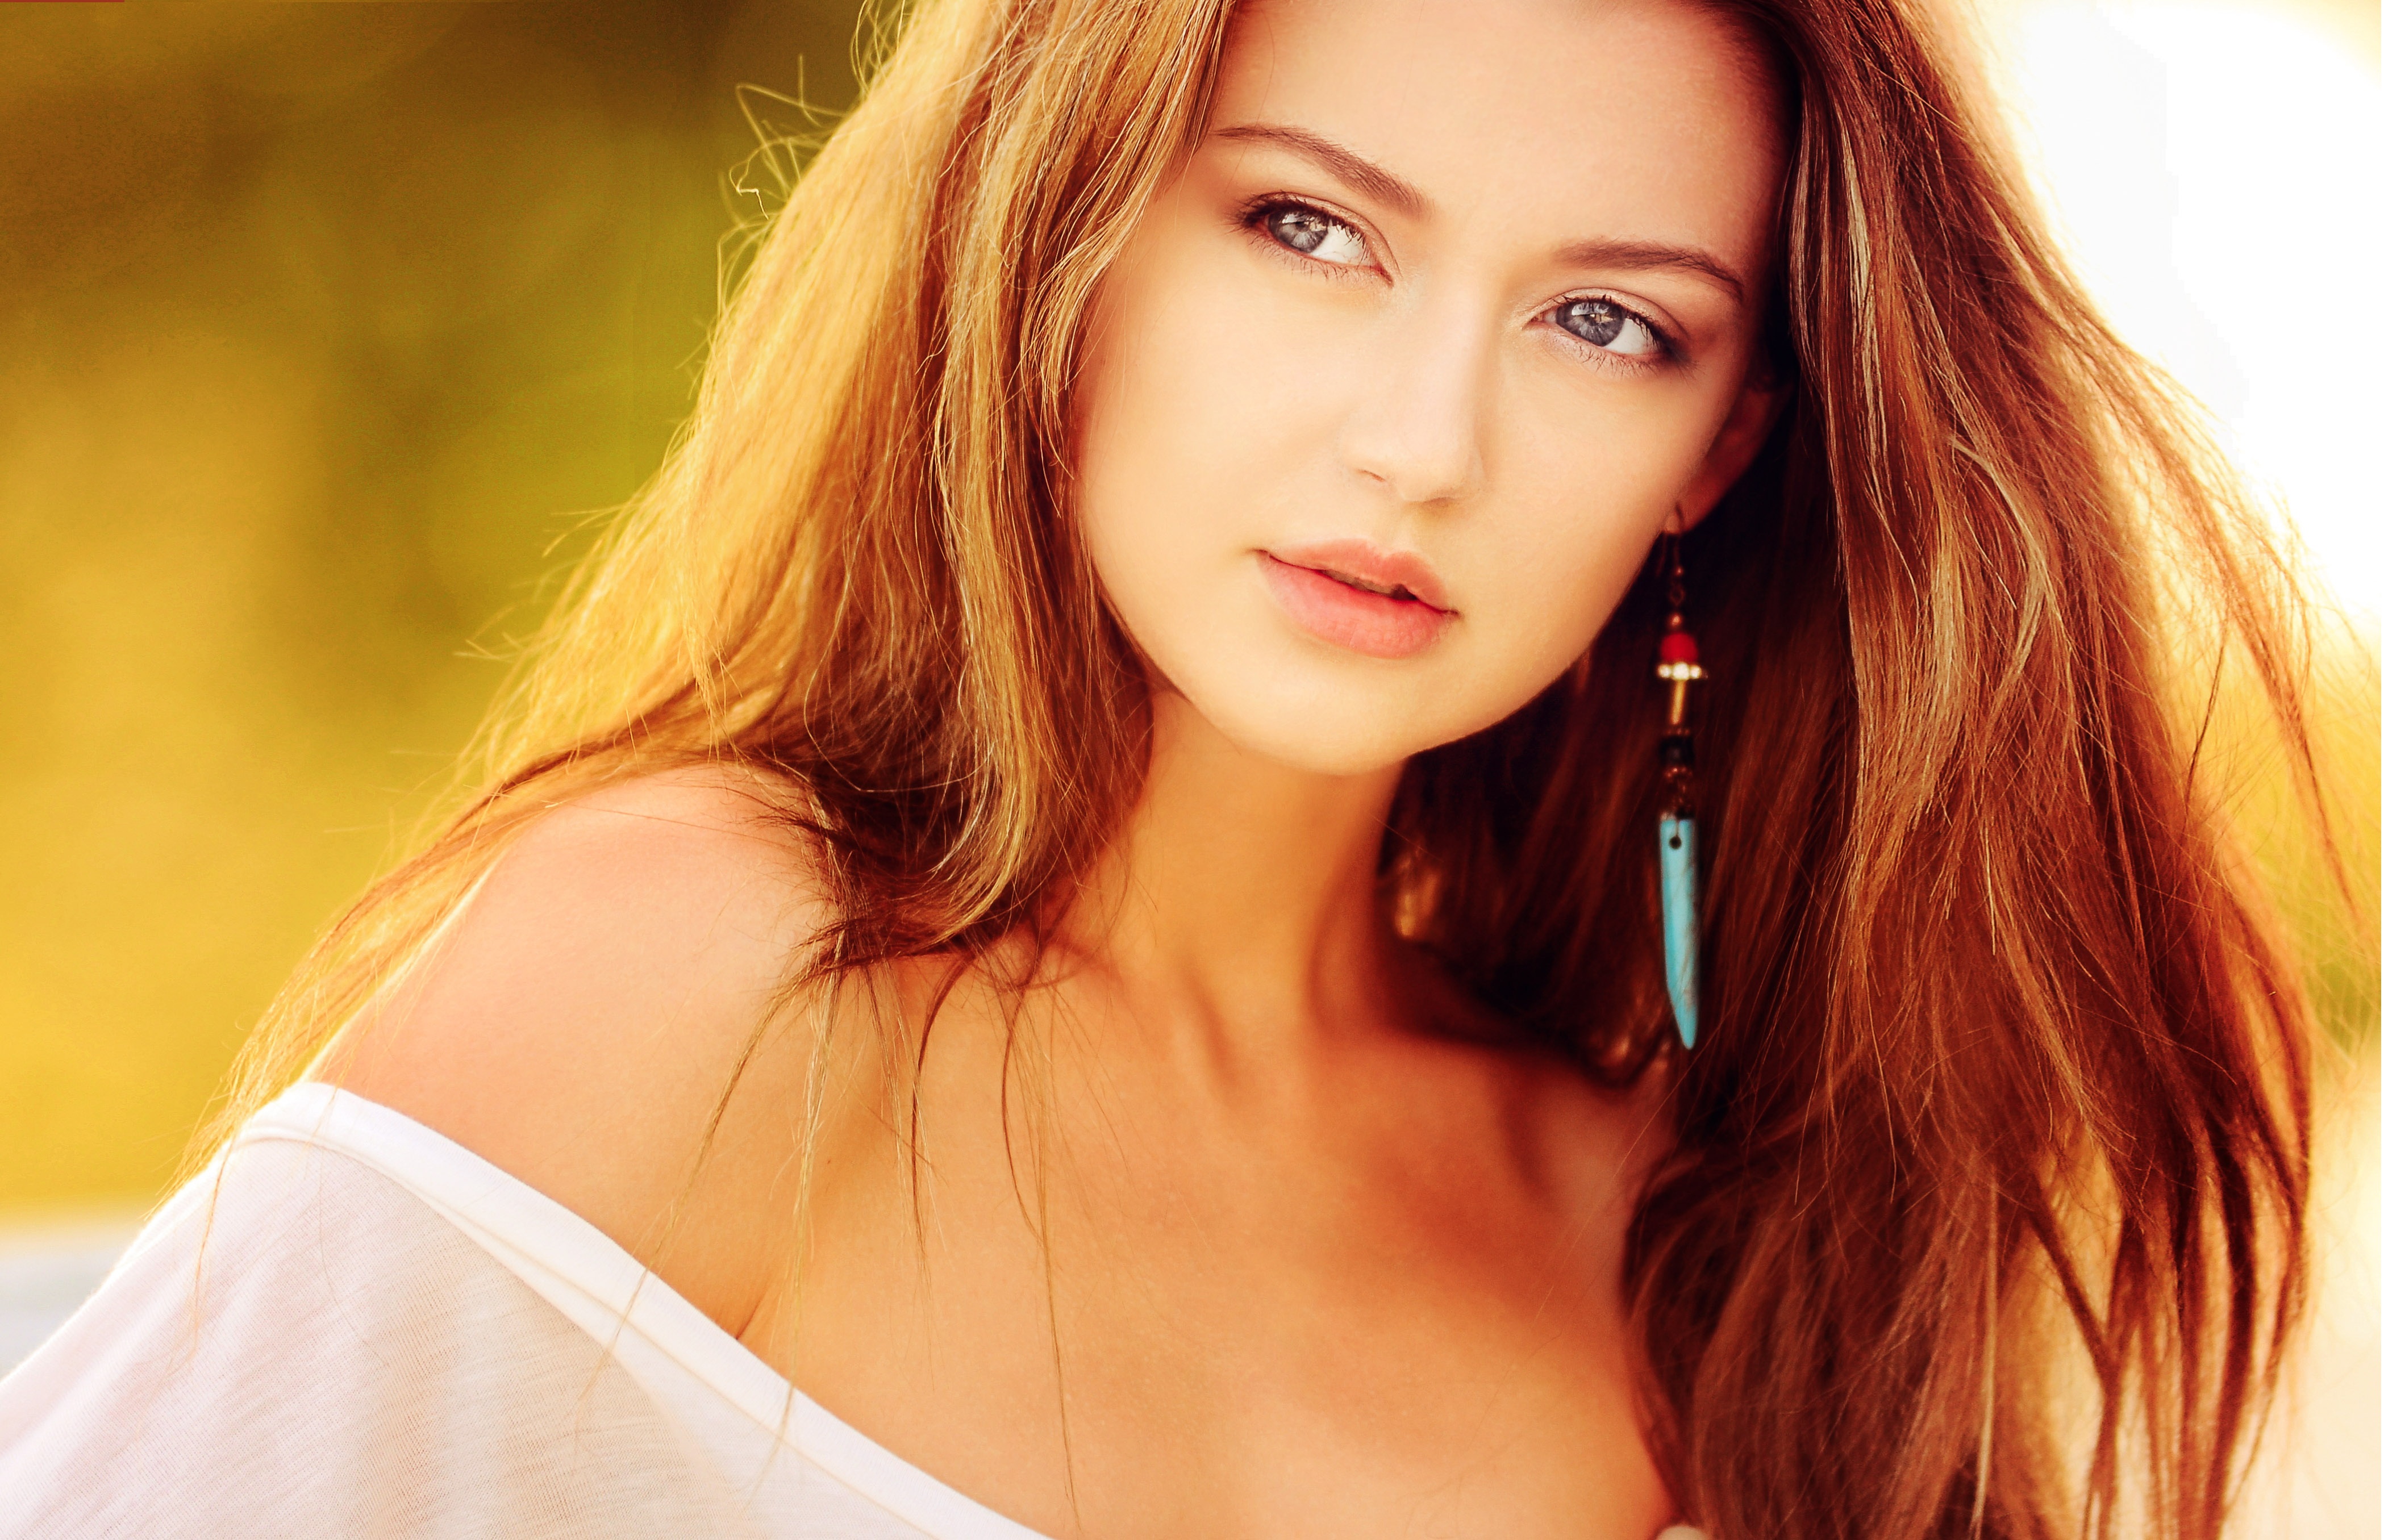
person, girl, woman, hair, photography, wind, portrait, model, colorful, close, hairstyle, smile, feminine, long hair, black hair, face, nose, eyes, eye, skin, photoshop, beauty, beautiful, sexy, blond, femininity, noble, editing, photo shoot, brown hair, woman portrait, portrait photography, hair coloring, art model, supermodel, human hair color